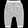
Label: Trouser